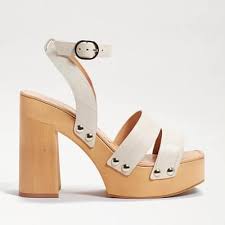
Label: Clog